Franco Ribaudo

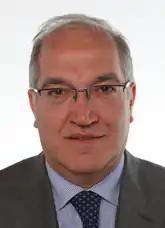
Ribaudo in 2013.

Franco Ribaudo (born November 23, 1959) is an Italian politician. He was elected to the Chamber of Deputies and belongs to the Democratic Party of Italy.